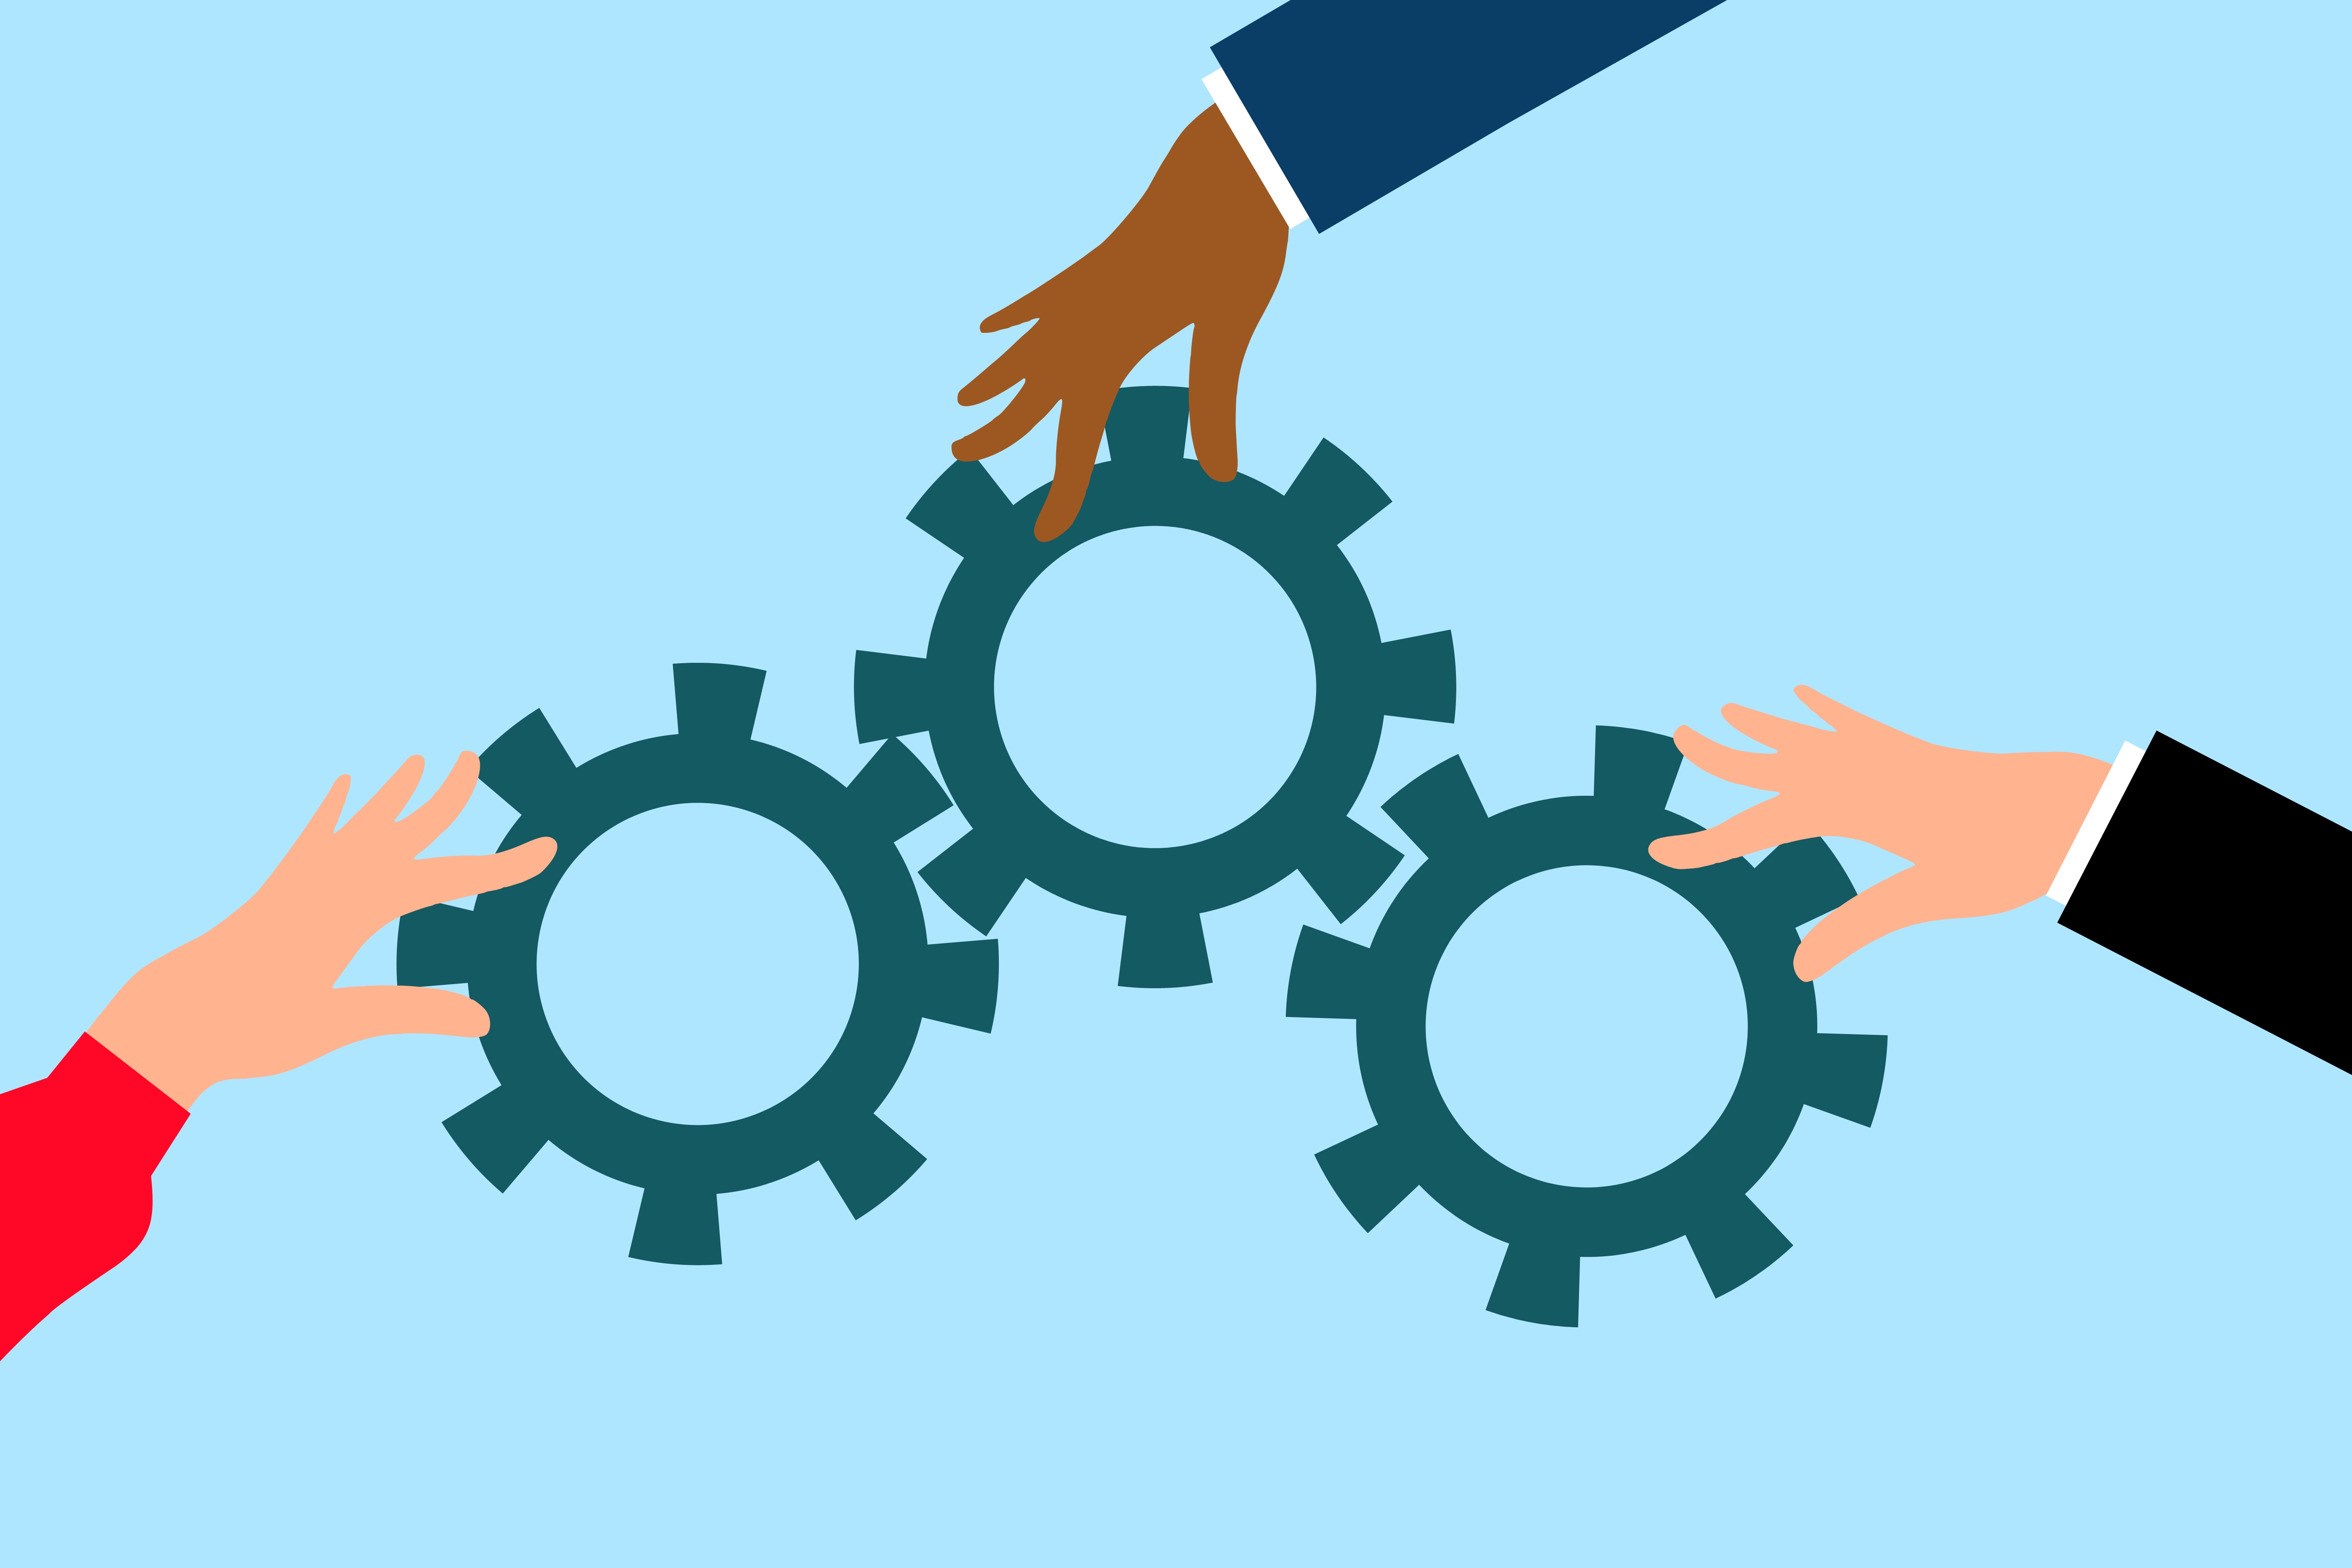
collaboration, cooperation, teamwork, work, strategy, development, concept, gear, team, workflow, business, technical, cog, support, hands, success, partnership, agreement, solution, union, businessman, help, unity, african, caucasian, illustration, graphic design, circle, clip art, art